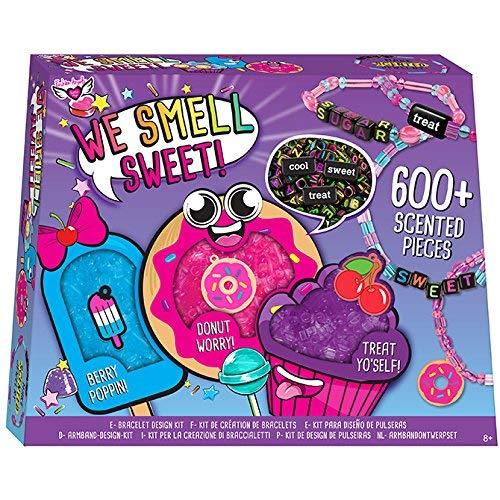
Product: Fashion Angels We Smell Sweet Bracelet Kit, Assorted
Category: Toys & Games | Arts & Crafts | Craft Kits | Jewelry
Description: Create a cool collection of amazing smelling bracelets with the we smell sweet bracelet design kit by Fashion Angels.
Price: $13.87
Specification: ProductDimensions:9.2x2x7.2inches|ItemWeight:3.2ounces|ShippingWeight:3.2ounces(Viewshippingratesandpolicies)|ASIN:B07DNX7HQ4|Itemmodelnumber:12158|Manufacturerrecommendedage:8yearsandup